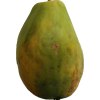
Label: papaya